Laurence Lampert

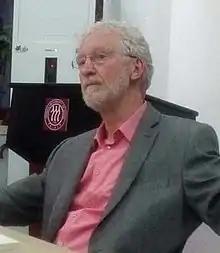

Laurence Lampert (June 10, 1941 - April 20, 2024) was a Canadian philosopher and a leading scholar in the field of Nietzsche studies. Philosopher Michael Allen Gillespie of Duke University had described Lampert as "North America's greatest living Nietzsche scholar." He is also well known for his interpretations of Plato and the German-American political philosopher Leo Strauss.